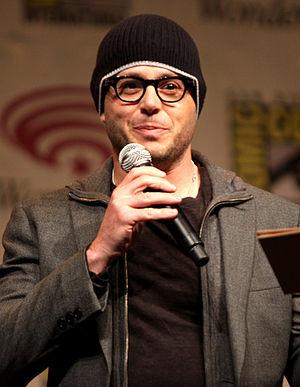
Damon Laurence Lindelof est un producteur et scénariste américain, né le 24 avril 1973 à Teaneck, dans le New Jersey.